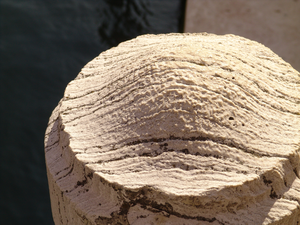
Pietra d'Istria (Balustre) - Venise
La pietra d'Istria est l’expression italienne qui désigne une roche de calcaire microcristallin compact à faible porosité qui provient du comitat d’Istrie de la péninsule istrienne.